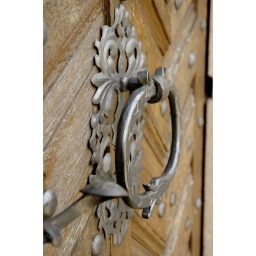
Knob and handle detail on the door of a church within the Prague castle grounds.